Erkelenz

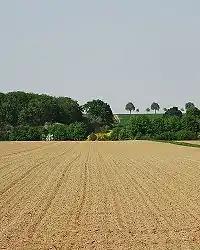
The Erkelenz countryside near Lövenich

The area is characterised by the gently rolling to almost level countryside of the Jülich-Zülpich Börde, whose fertile loess soils are predominantly used for agriculture. Settlements and roads cover about 20 per cent of the area of the borough and only 2 per cent is wooded. The Wahnenbusch, the largest contiguous wooded area, is located south of the town of Tenholt and covers . In the north the "börde" gives way to the forests and waterways of the Schwalm–Nette-Plateau, part of the Lower Rhine Plain. In the west on the far side of the town, lies the Rur depression, some . Its transition is part of the Baal Riedelland. Here, streams have created a richly varying landscape of hills and valleys. In the east is the source region of the River Niers near Kuckum and Keyenberg. To the south the land climbs up towards the Jackerath loess ridge. The lowest point lies at above sea level (NN) (Niers region in the northeast and near the Ophover Mill in the southwest) and the highest point is above NN (on the boundary of the borough near Holzweiler/Immerath in the south).